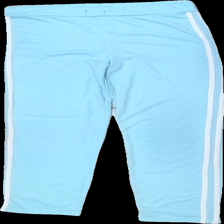
View: front
Type: Trousers
Category: Ladies
Brand: Not in the list
Colors: Blue, White
Material: 100% polyester
Pattern: Striped
Cut: Long
Size: XXXL
Season: All
Damage: nopprigt
Damage location: top center
Damage 2: nopprigt
Damage 2 location: middle center
Damage 3: nopprigt
Damage 3 location: bottom center
Price range: <50
Recommended usage: Export
Description: byxor med ränder
Comment: saknar snörre